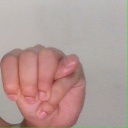
अक्षर: म